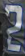
Number: 2